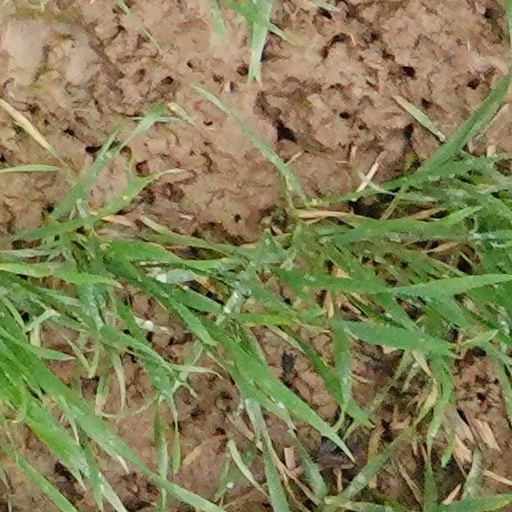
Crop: wheat